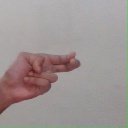
अक्षर: ह